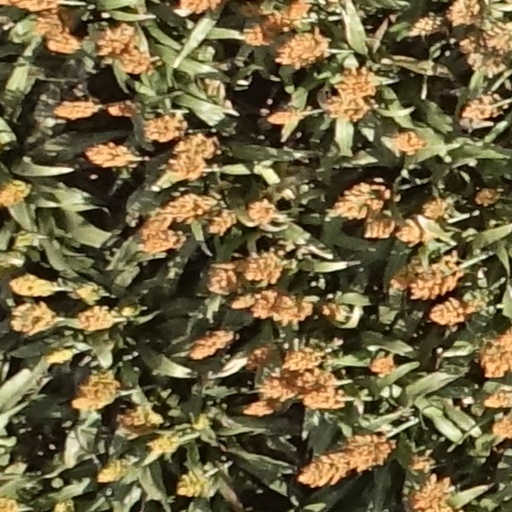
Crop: sorghum